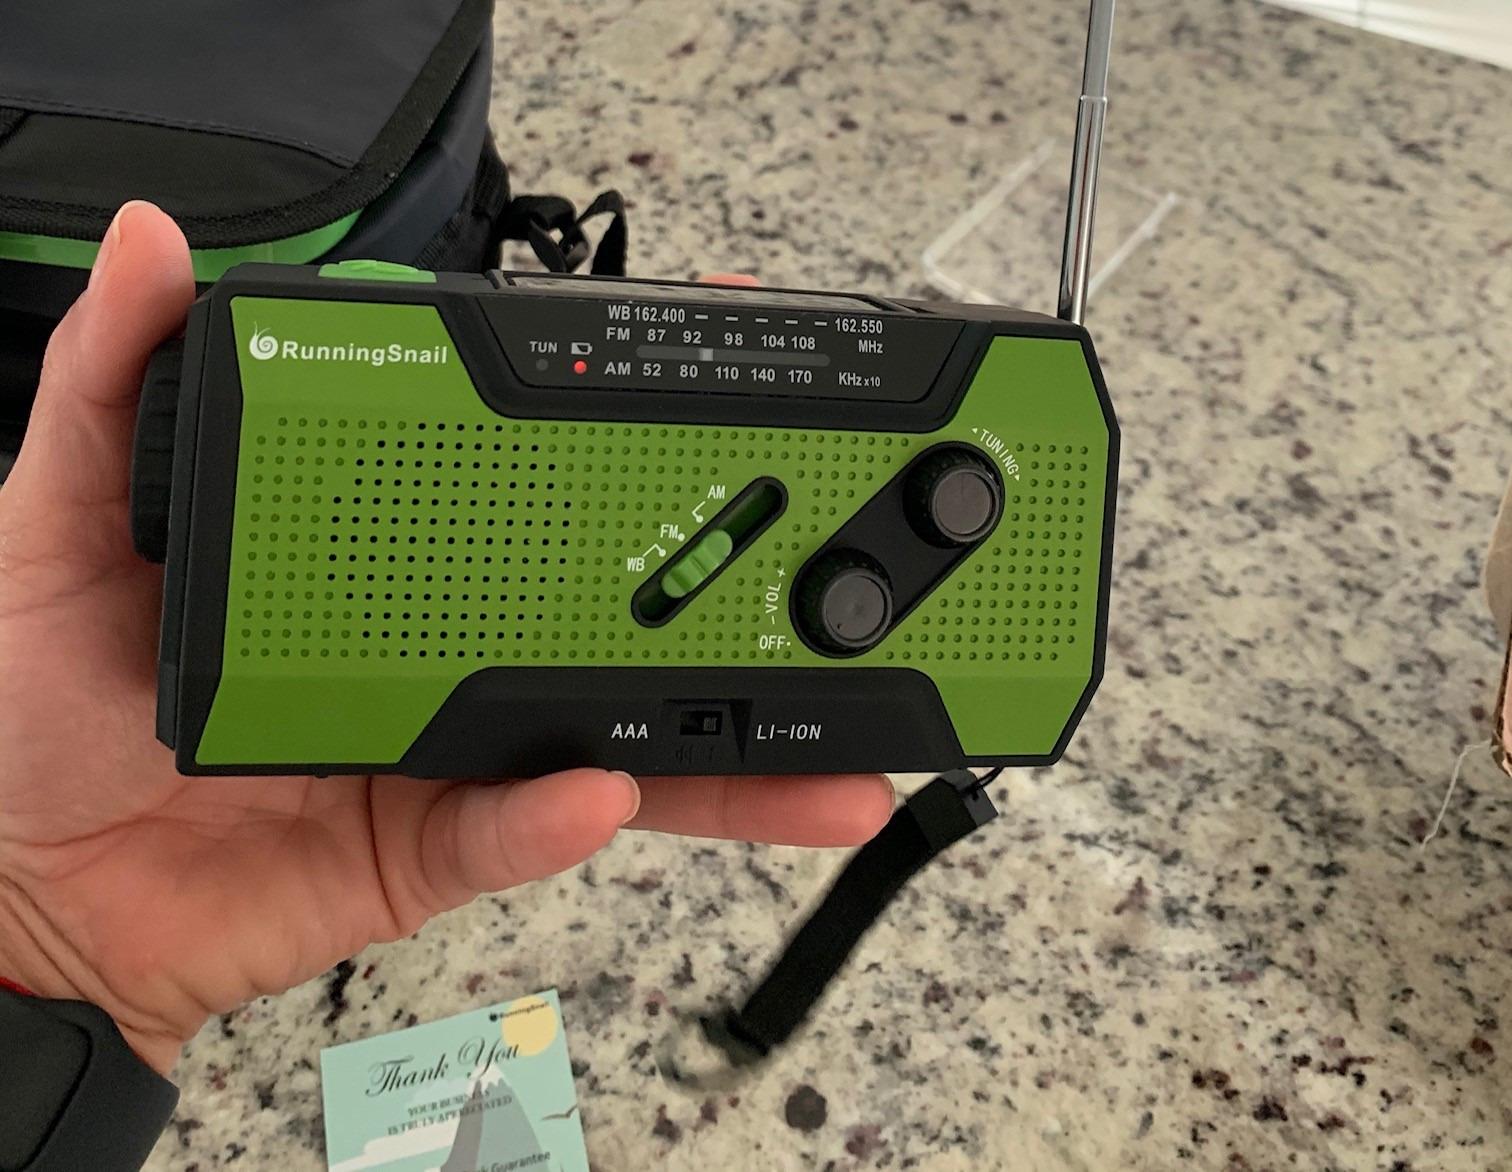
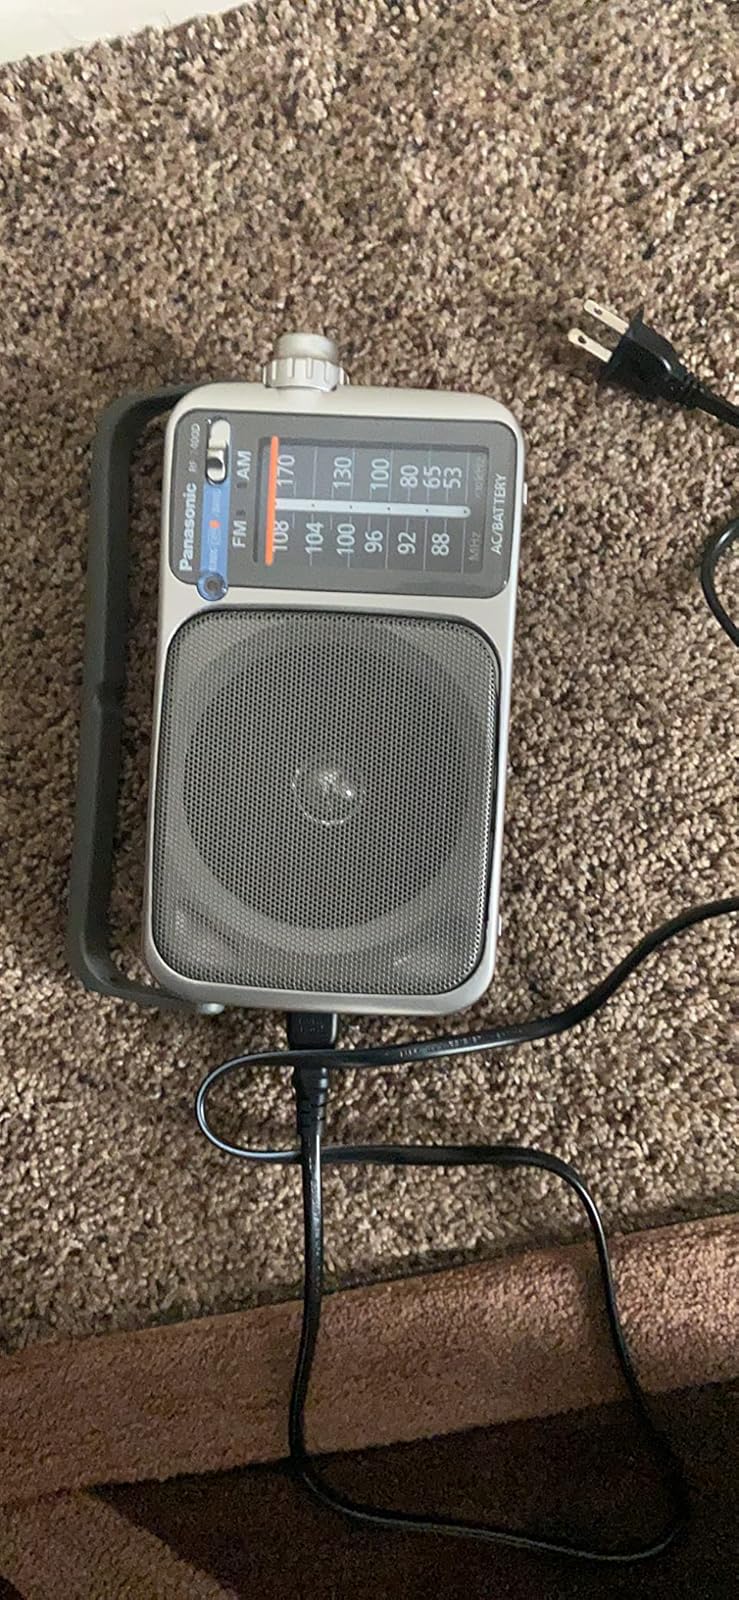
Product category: radio
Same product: no